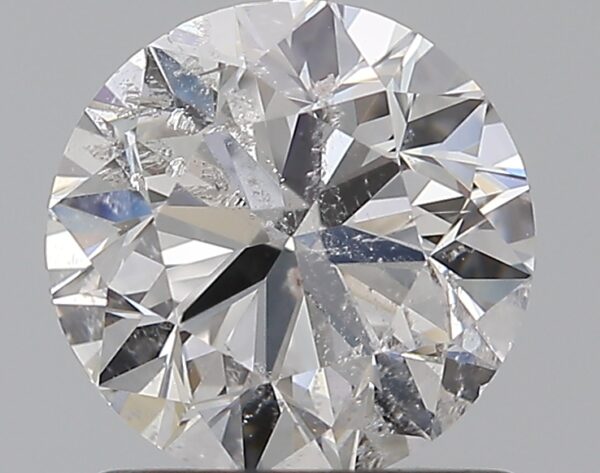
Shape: round
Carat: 1
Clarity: SI2
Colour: E
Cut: VG
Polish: EX
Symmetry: VG
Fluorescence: N
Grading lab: IGI
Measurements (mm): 6.24 x 6.21 x 4.01